Harlan F. Stone

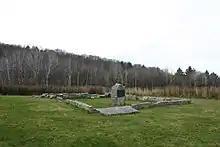
Birthplace of Stone

Stone was born in Chesterfield, New Hampshire, on October 11, 1872, to Fred Lauson Stone and Ann Sophia (née Butler) Stone. When Stone was two years old, his family moved to Western Massachusetts where he grew up. He graduated from Amherst High School. His father wished him to become a scientific farmer, and Stone matriculated at the Massachusetts Agricultural College where he attended classes from 1888 to 1890 and was later expelled at the end of his second year for a scuffle with an instructor. He later enrolled at Amherst College where he graduated in 1894 Phi Beta Kappa.